Springfield Central, Queensland

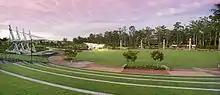
Robelle Domain Springfield Central Parklands

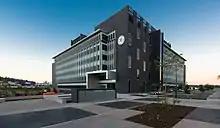
GE Australia Queensland headquarters, constructed early 2014.

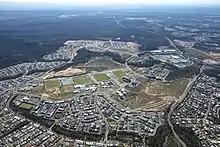
Springfield Central from the air, October 2019

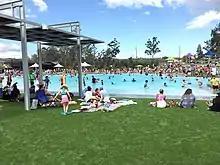
Robelle Domain's Orion Lagoon in Springfield Central

The suburb is the commercial, retail, educational, health and infrastructure hub of the Greater Springfield Development. It contains the Orion Springfield Central shopping centre which is home to almost 200 retailers, the Springfield Central railway station, office buildings, a large city parkland called Robelle Domain and water playground called Orion Lagoon, and the Mater Private Hospital Springfield.